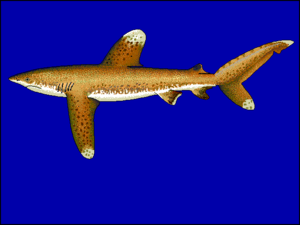
Le Requin longimane, aussi appelé Requin océanique, Aileron blanc du large ou encore Requin pointes blanches du large, est une espèce de grand requin pélagique vivant dans les eaux profondes des océans tropicaux et les zones chaudes des océans tempérés. Son corps trapu est surtout reconnaissable à son aileron et ses nageoires longues, arrondies et se finissant en pointes blanches. Sa longueur n'excède généralement pas les trois mètres.